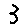
Label: 3